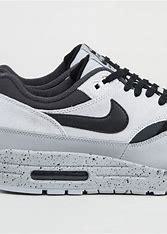
Brand: Nike
Model: Air Max 1 G